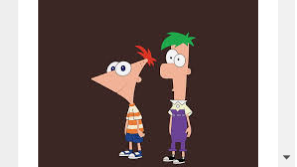
Portrait style: Cartoon Portrait